Fiat G.91

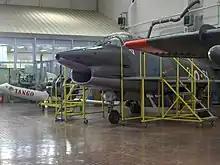
A G.91 R1 in the Istituto Tecnico Industriale Aeronautico, Udine, Friuli-Venezia Giulia, Italy, 2007

On 20 February 1958, the first pre-production G.91 conducted its maiden flight. In August 1958, the 103mo "Gruppo", 5a "Aerobrigata", called ""Caccia Tattici Leggeri"" (Light Tactical Fighter Group), was formed for the purpose of conducting operational evaluation of the aircraft, initially based at Pratica di Mare Air Force Base. In 1959, the 103Mo were transferred to Frosinone Airport for trialling the austere basing capabilities of the G.91, including operating from various types of terrain. The unit also performed exercises in the vicinity of Venice, such as at Maniago and Campoformido, in the presence of NATO officials; during this stage of the trials, German pilots also flew the aircraft.